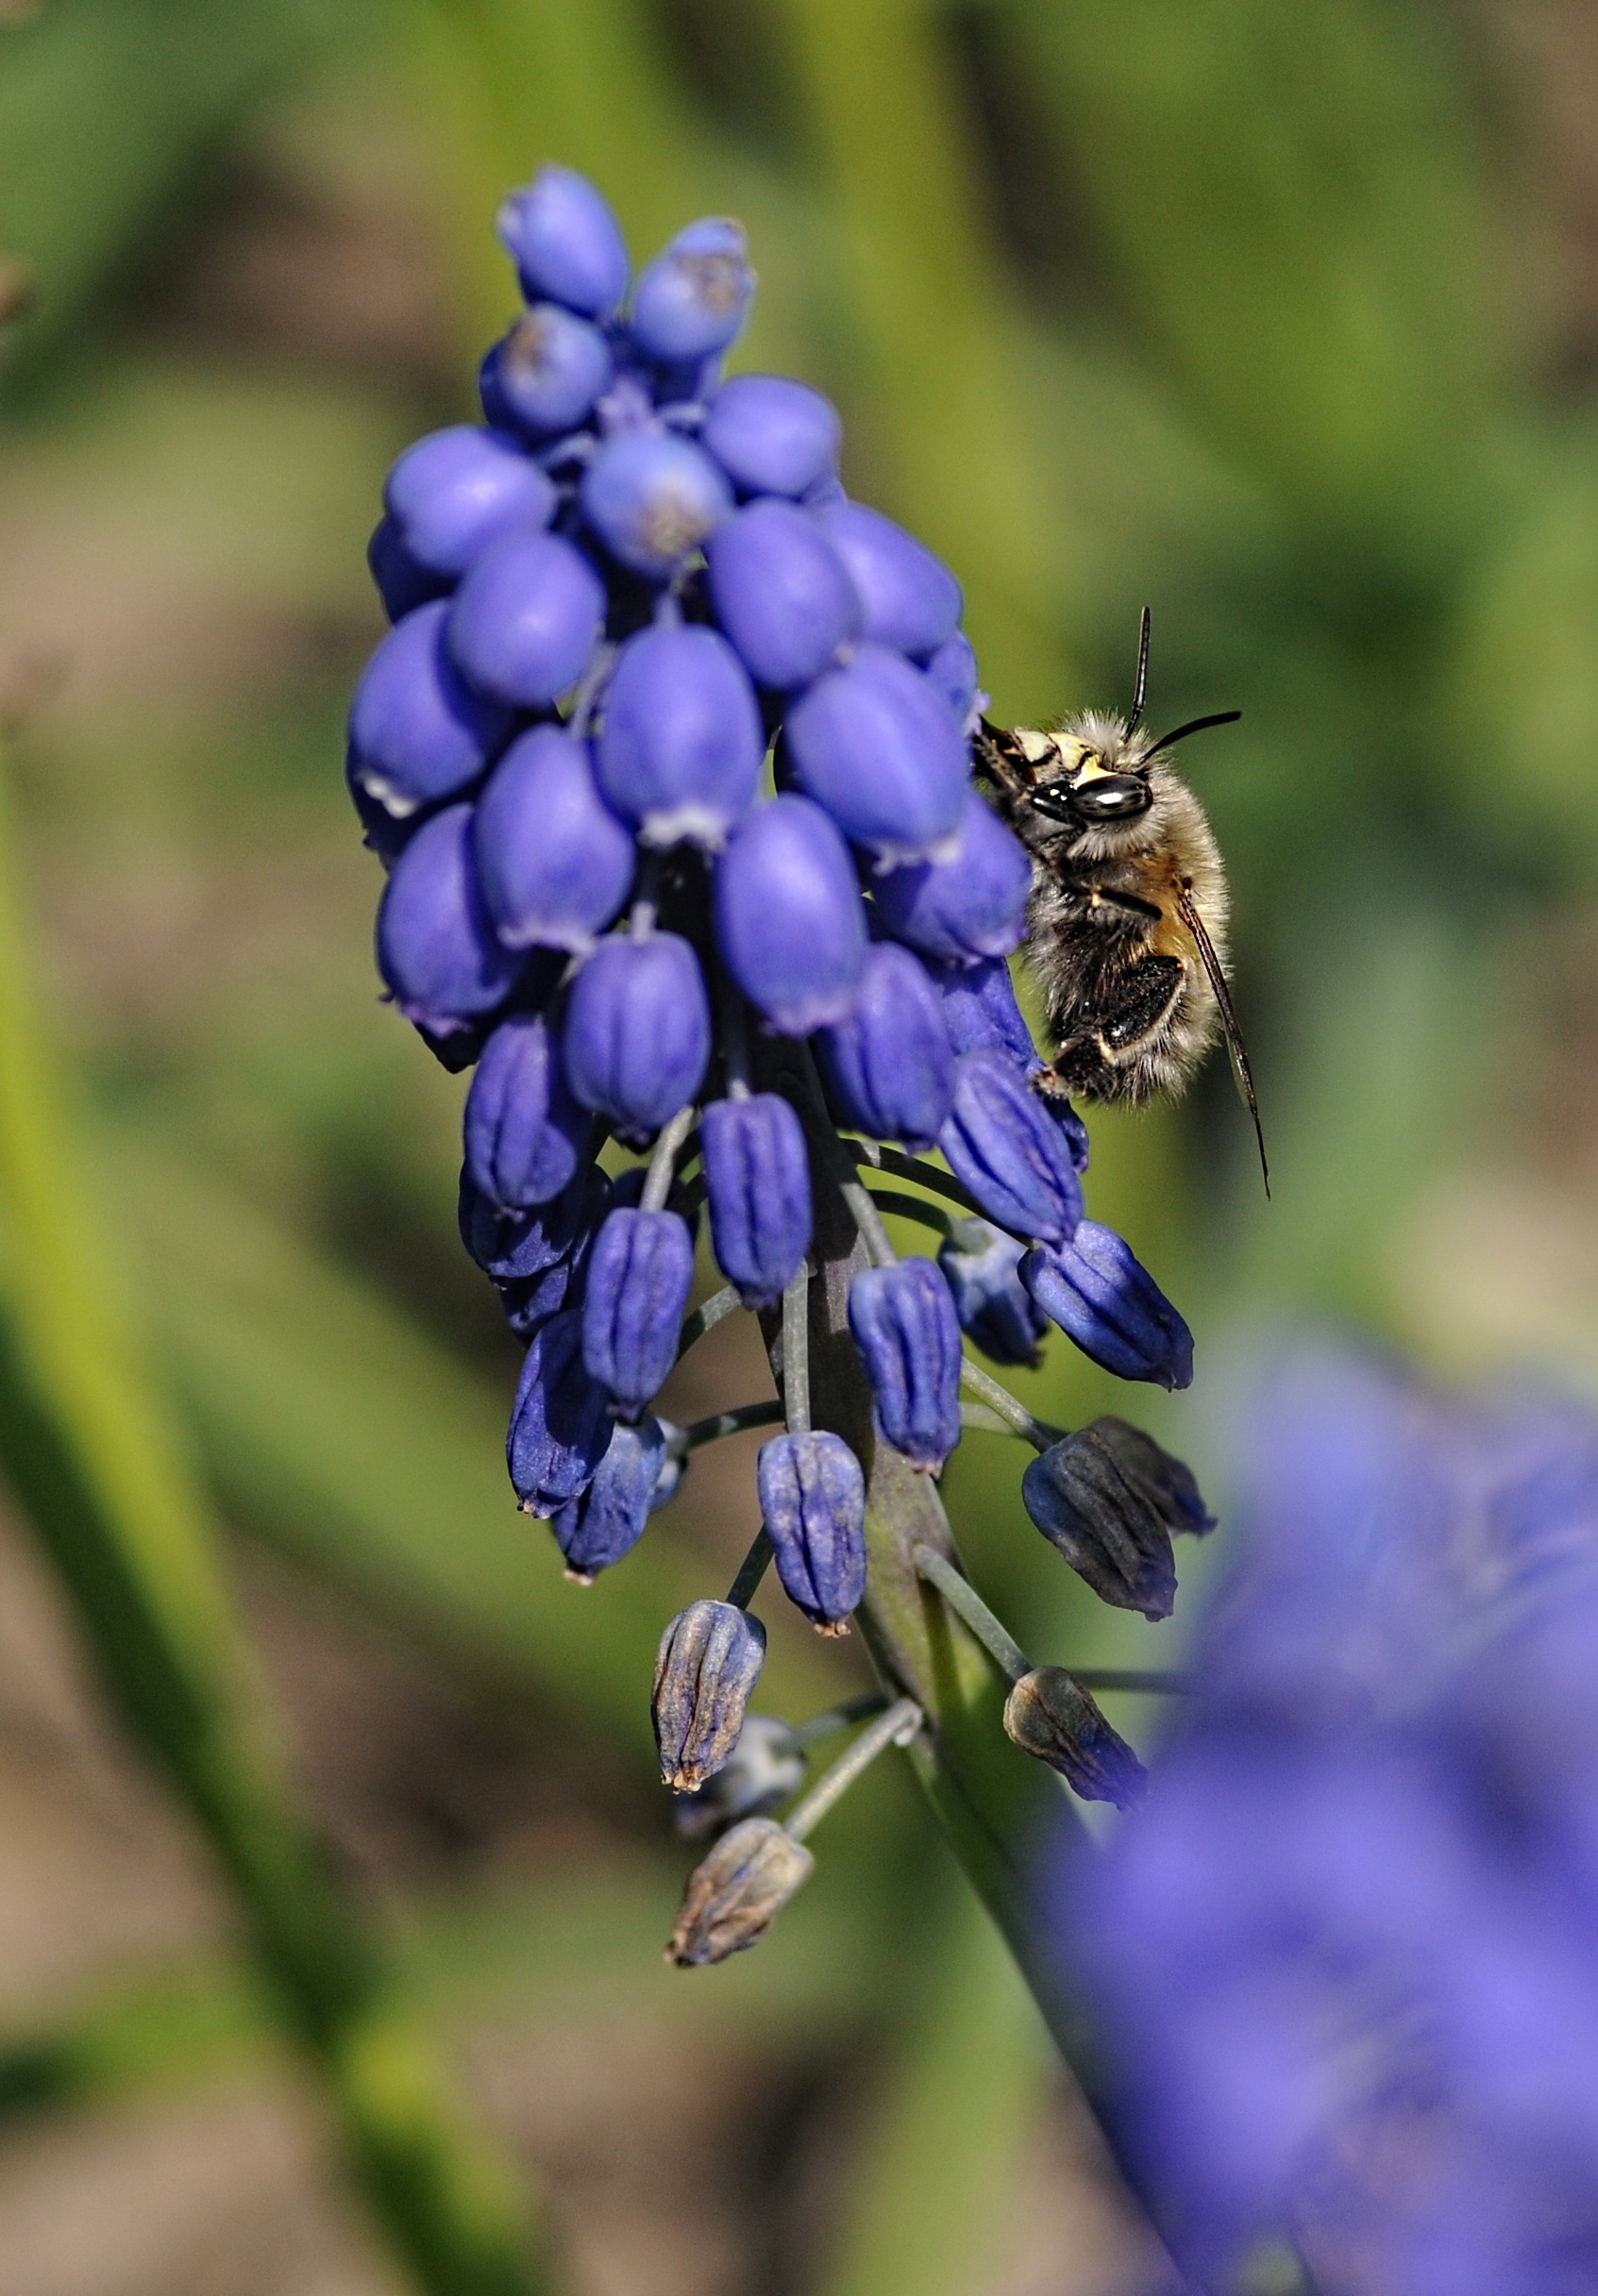
nature, plant, meadow, flower, herb, insect, macro, botany, garden, flora, fauna, invertebrate, wildflower, close up, bee, insects, muscari, nectar, forage, macro photography, flowering plant, honey bee, pollinator, land plant, membrane winged insect, english lavender